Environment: real
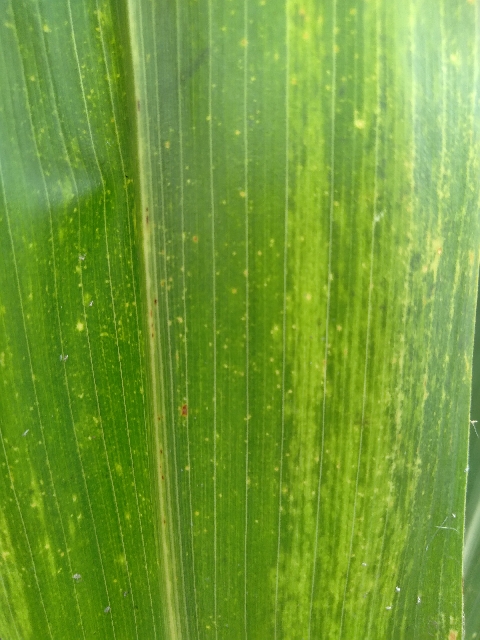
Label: lethal_necrosis